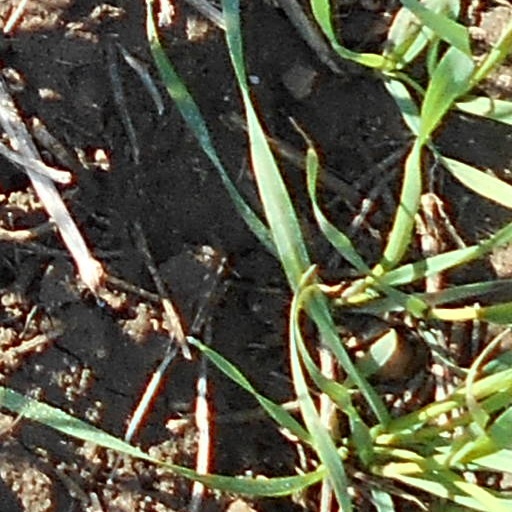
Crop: wheat